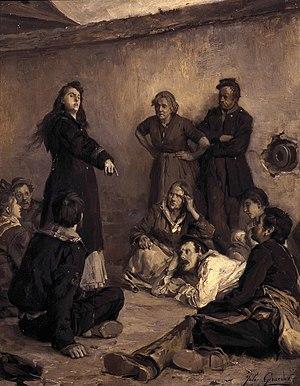
Louise Michel à Satory.
Jules Girardet, né le 10 avril 1856 à Paris, et mort le 25 janvier 1938 à Boulogne-Billancourt, est un peintre et illustrateur français d'origine suisse.
Louise Michel, née le 29 mai 1830 à Vroncourt-la-Côte, en Haute-Marne, et morte le 9 janvier 1905 à Marseille, alias « Enjolras », est une institutrice, militante anarchiste, franc-maçonne, aux idées féministes et l’une des figures majeures de la Commune de Paris. Première à arborer le drapeau noir, elle popularise celui-ci au sein du mouvement libertaire.